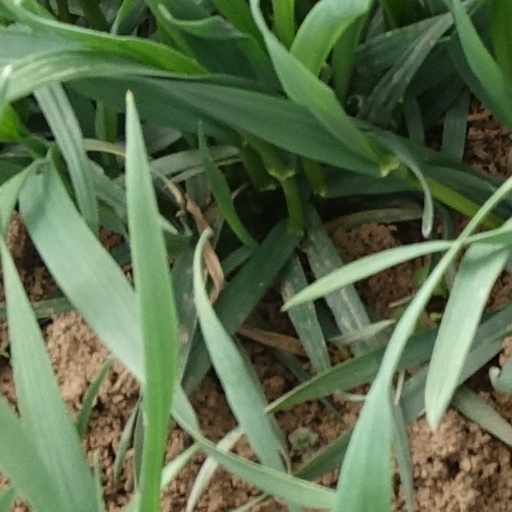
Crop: wheat